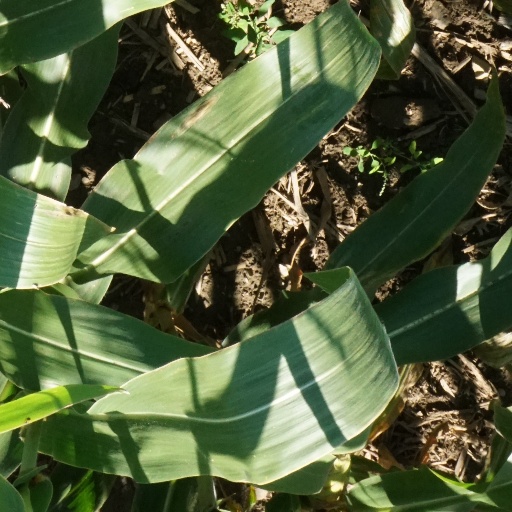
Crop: maize; corn